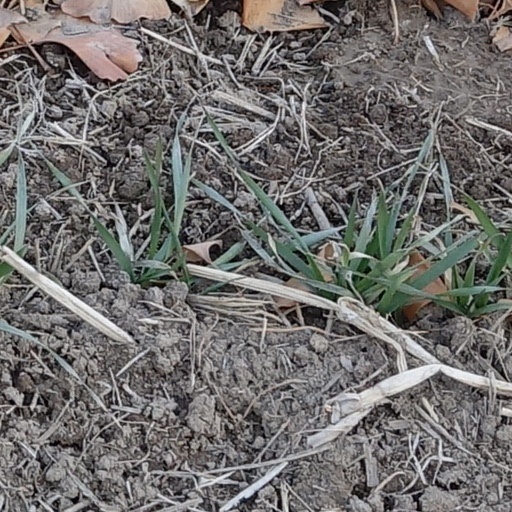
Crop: wheat